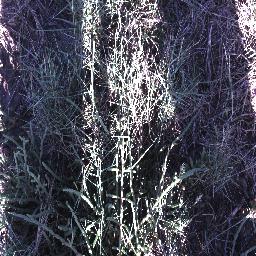
Label: negative